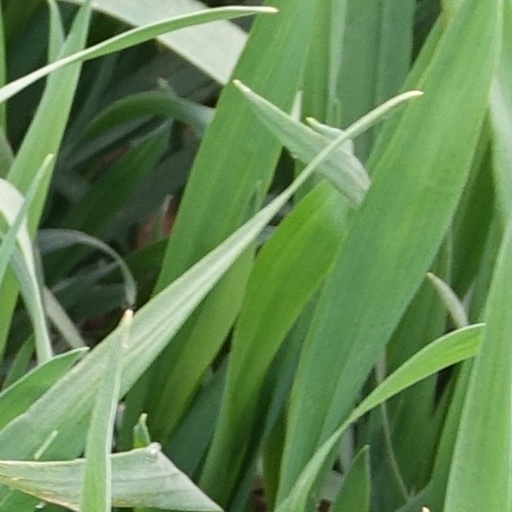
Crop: wheat